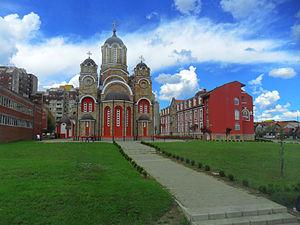
La cathédrale de la Dormition-de-la-Mère-de-Dieu de Kragujevac est une cathédrale serbe, de rite orthodoxe serbe, située à Kragujevac, dans le district de Šumadija en Serbie. Elle est inscrite sur la liste des monuments culturels protégés de la République de Serbie.
L'éparchie de Šumadija est une éparchie, c'est-à-dire une circonscription de l'Église orthodoxe serbe. Située au centre de la Serbie, elle a son siège à Kragujevac. À sa tête se trouve l'évêque Jovan.